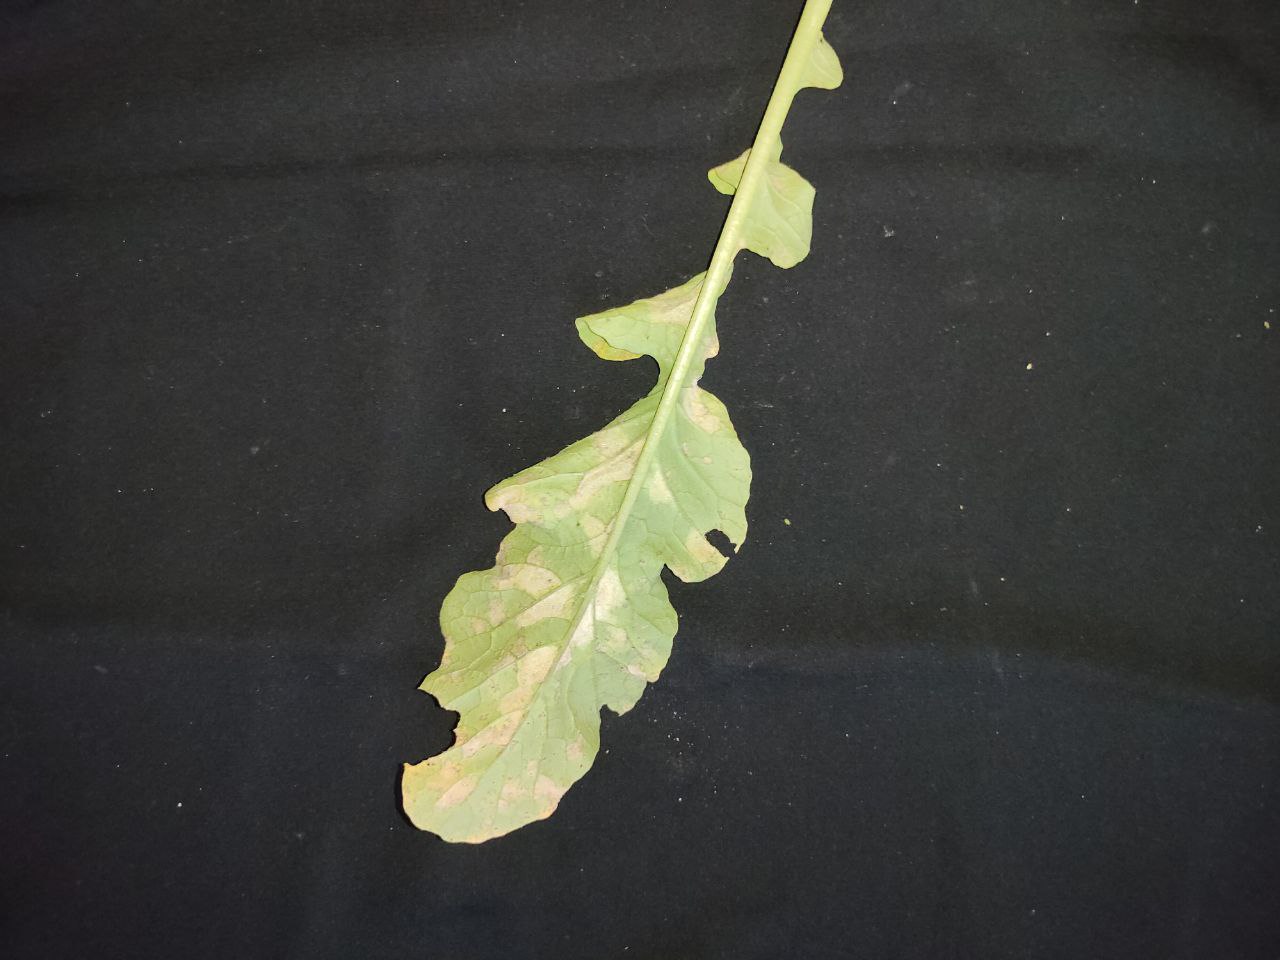
Label: Mosaic virus